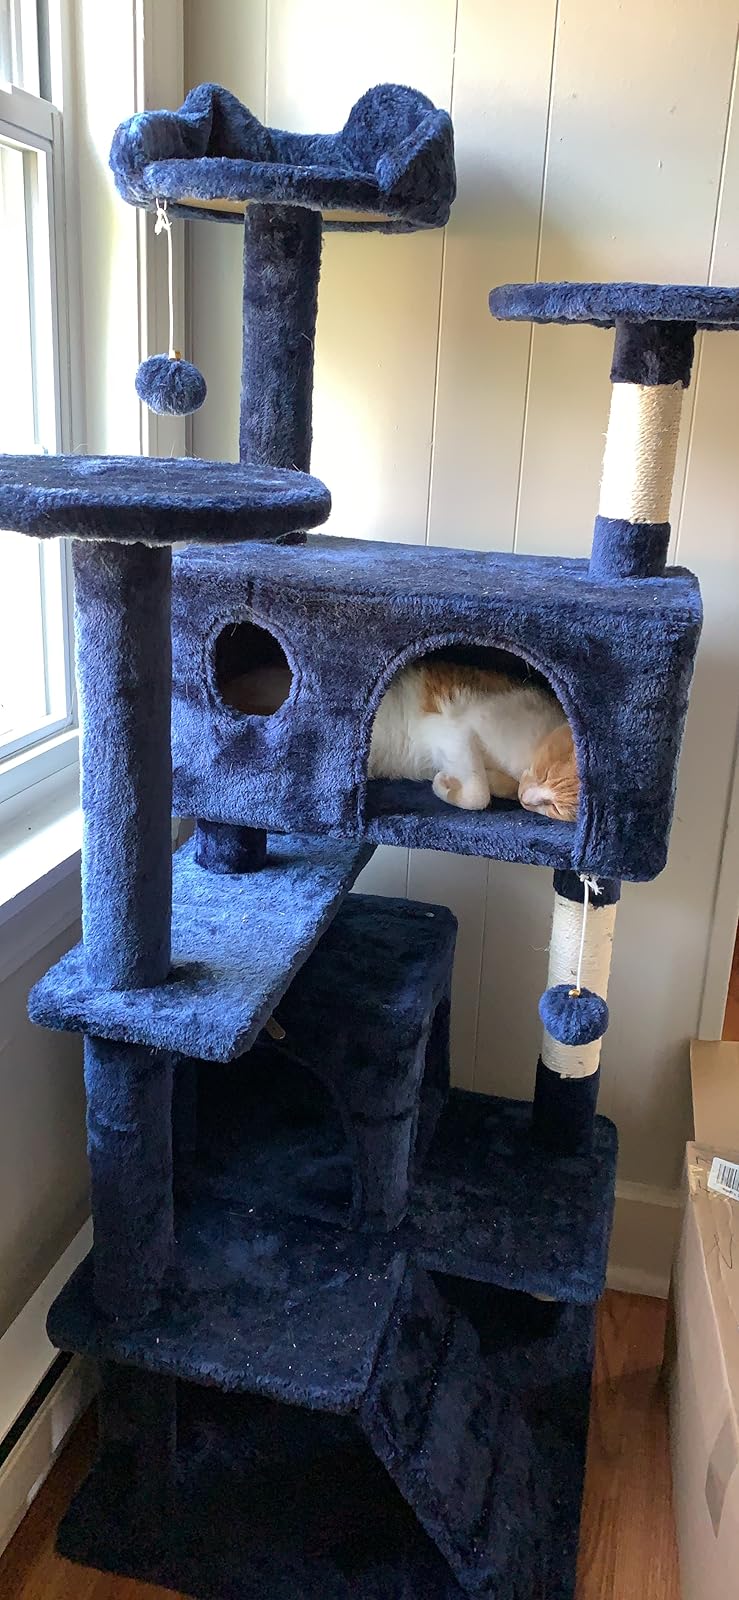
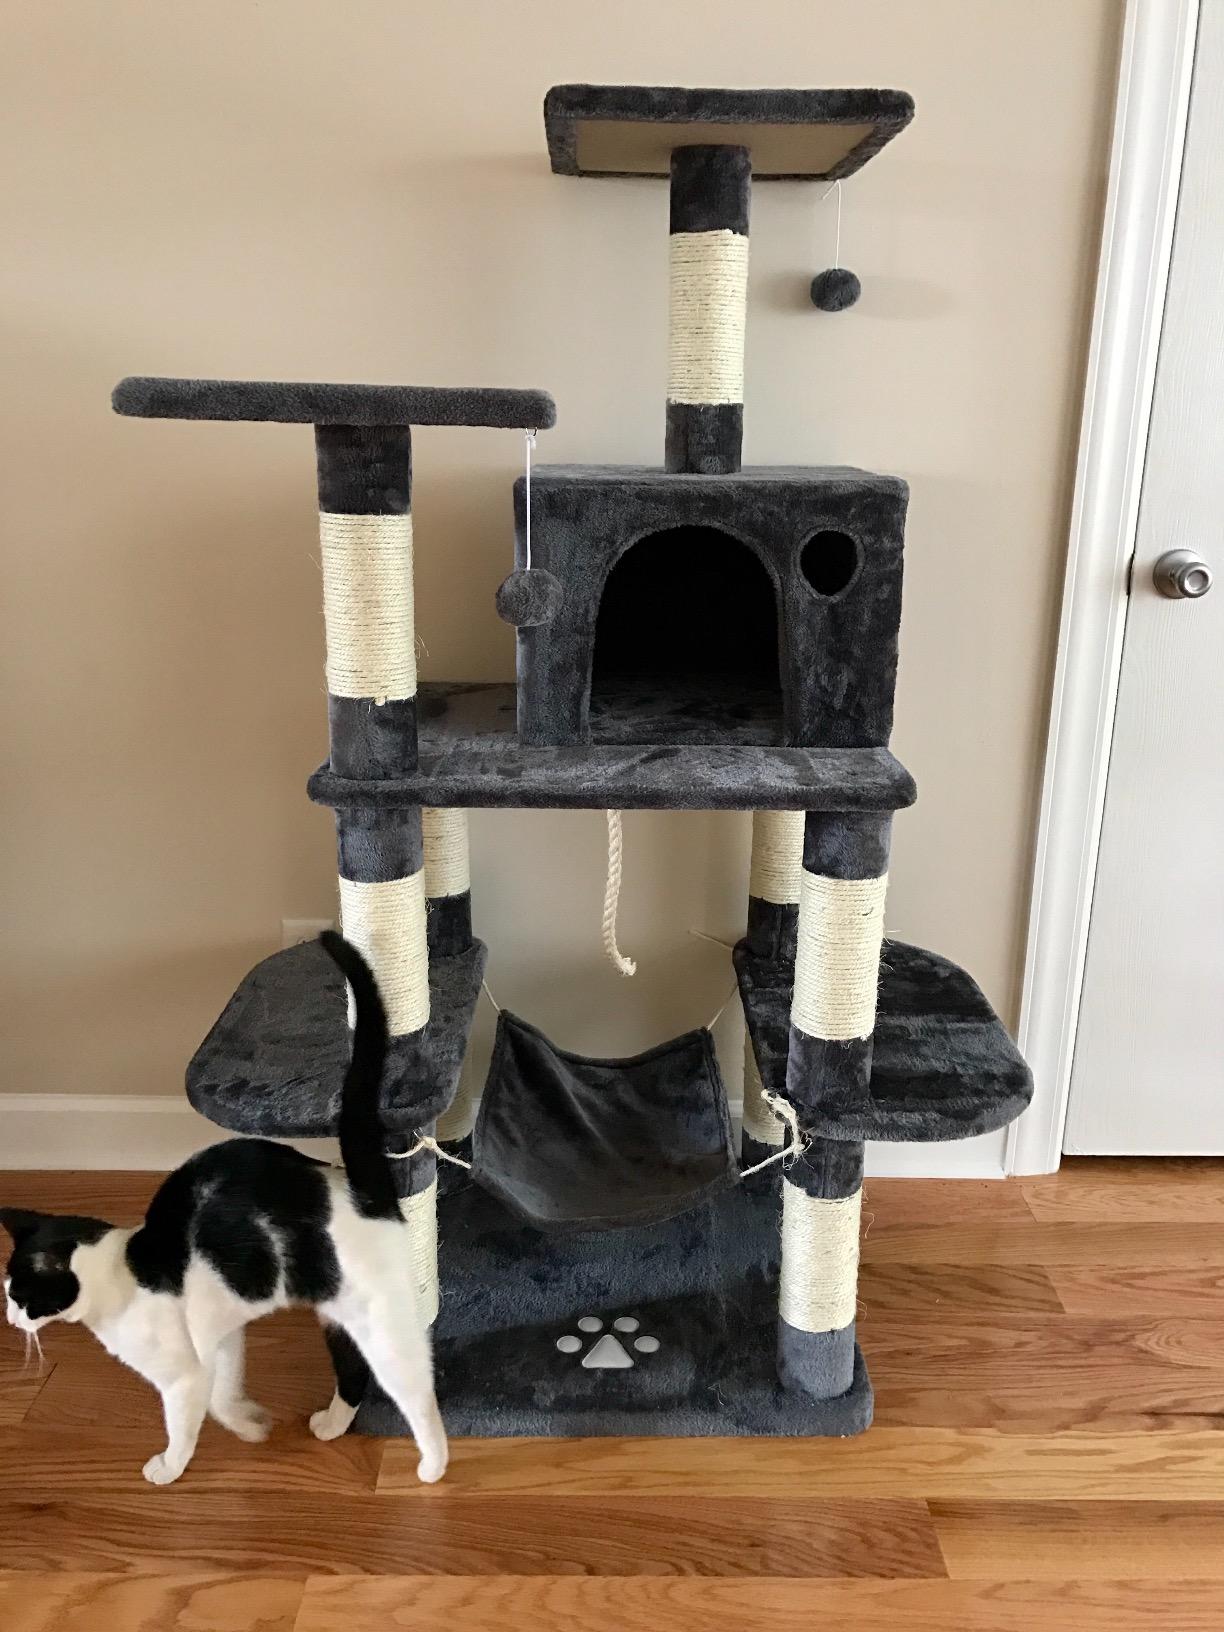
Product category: items_cat tree
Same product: no